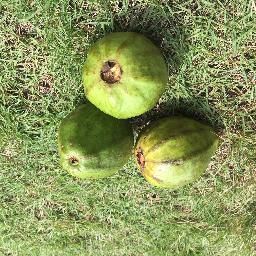
Fruit: Guava
Quality: Good